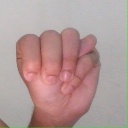
अक्षर: म